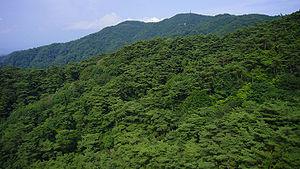
Les monts Rokkō sont un massif montagneux du Japon situé au sud-est de la préfecture de Hyōgo dans la région du Kansai.